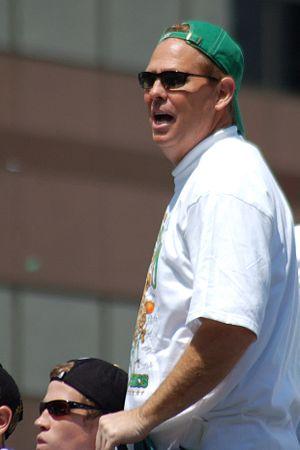
Daniel Ray Ainge, dit Danny Ainge, né le 17 mars 1959 à Eugene, est un joueur professionnel de basket-ball et de baseball américain. Sélectionné par les Blue Jays de Toronto en 1977, il évolue en tant que joueur d'arrêt-court dans les ligues mineures jusqu'à signer un contrat professionnel de trois ans pour les Blue Jays de Toronto. Promu en Ligue majeure, Ainge est le plus jeune joueur de l'histoire de l'équipe à réussir un coup de circuit. Il est néanmoins en difficulté et souhaite quitter le baseball pour une carrière dans le basket-ball.